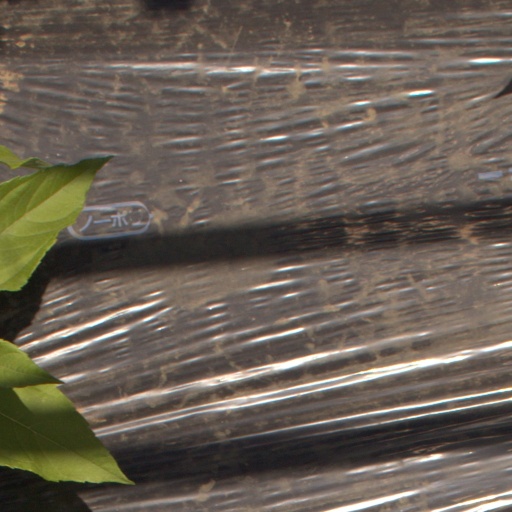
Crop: Jerusalem artichoke